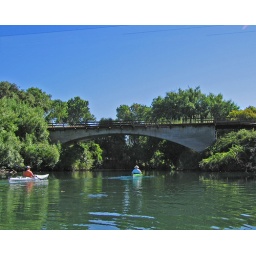
Old non used railroad bridge near Victor